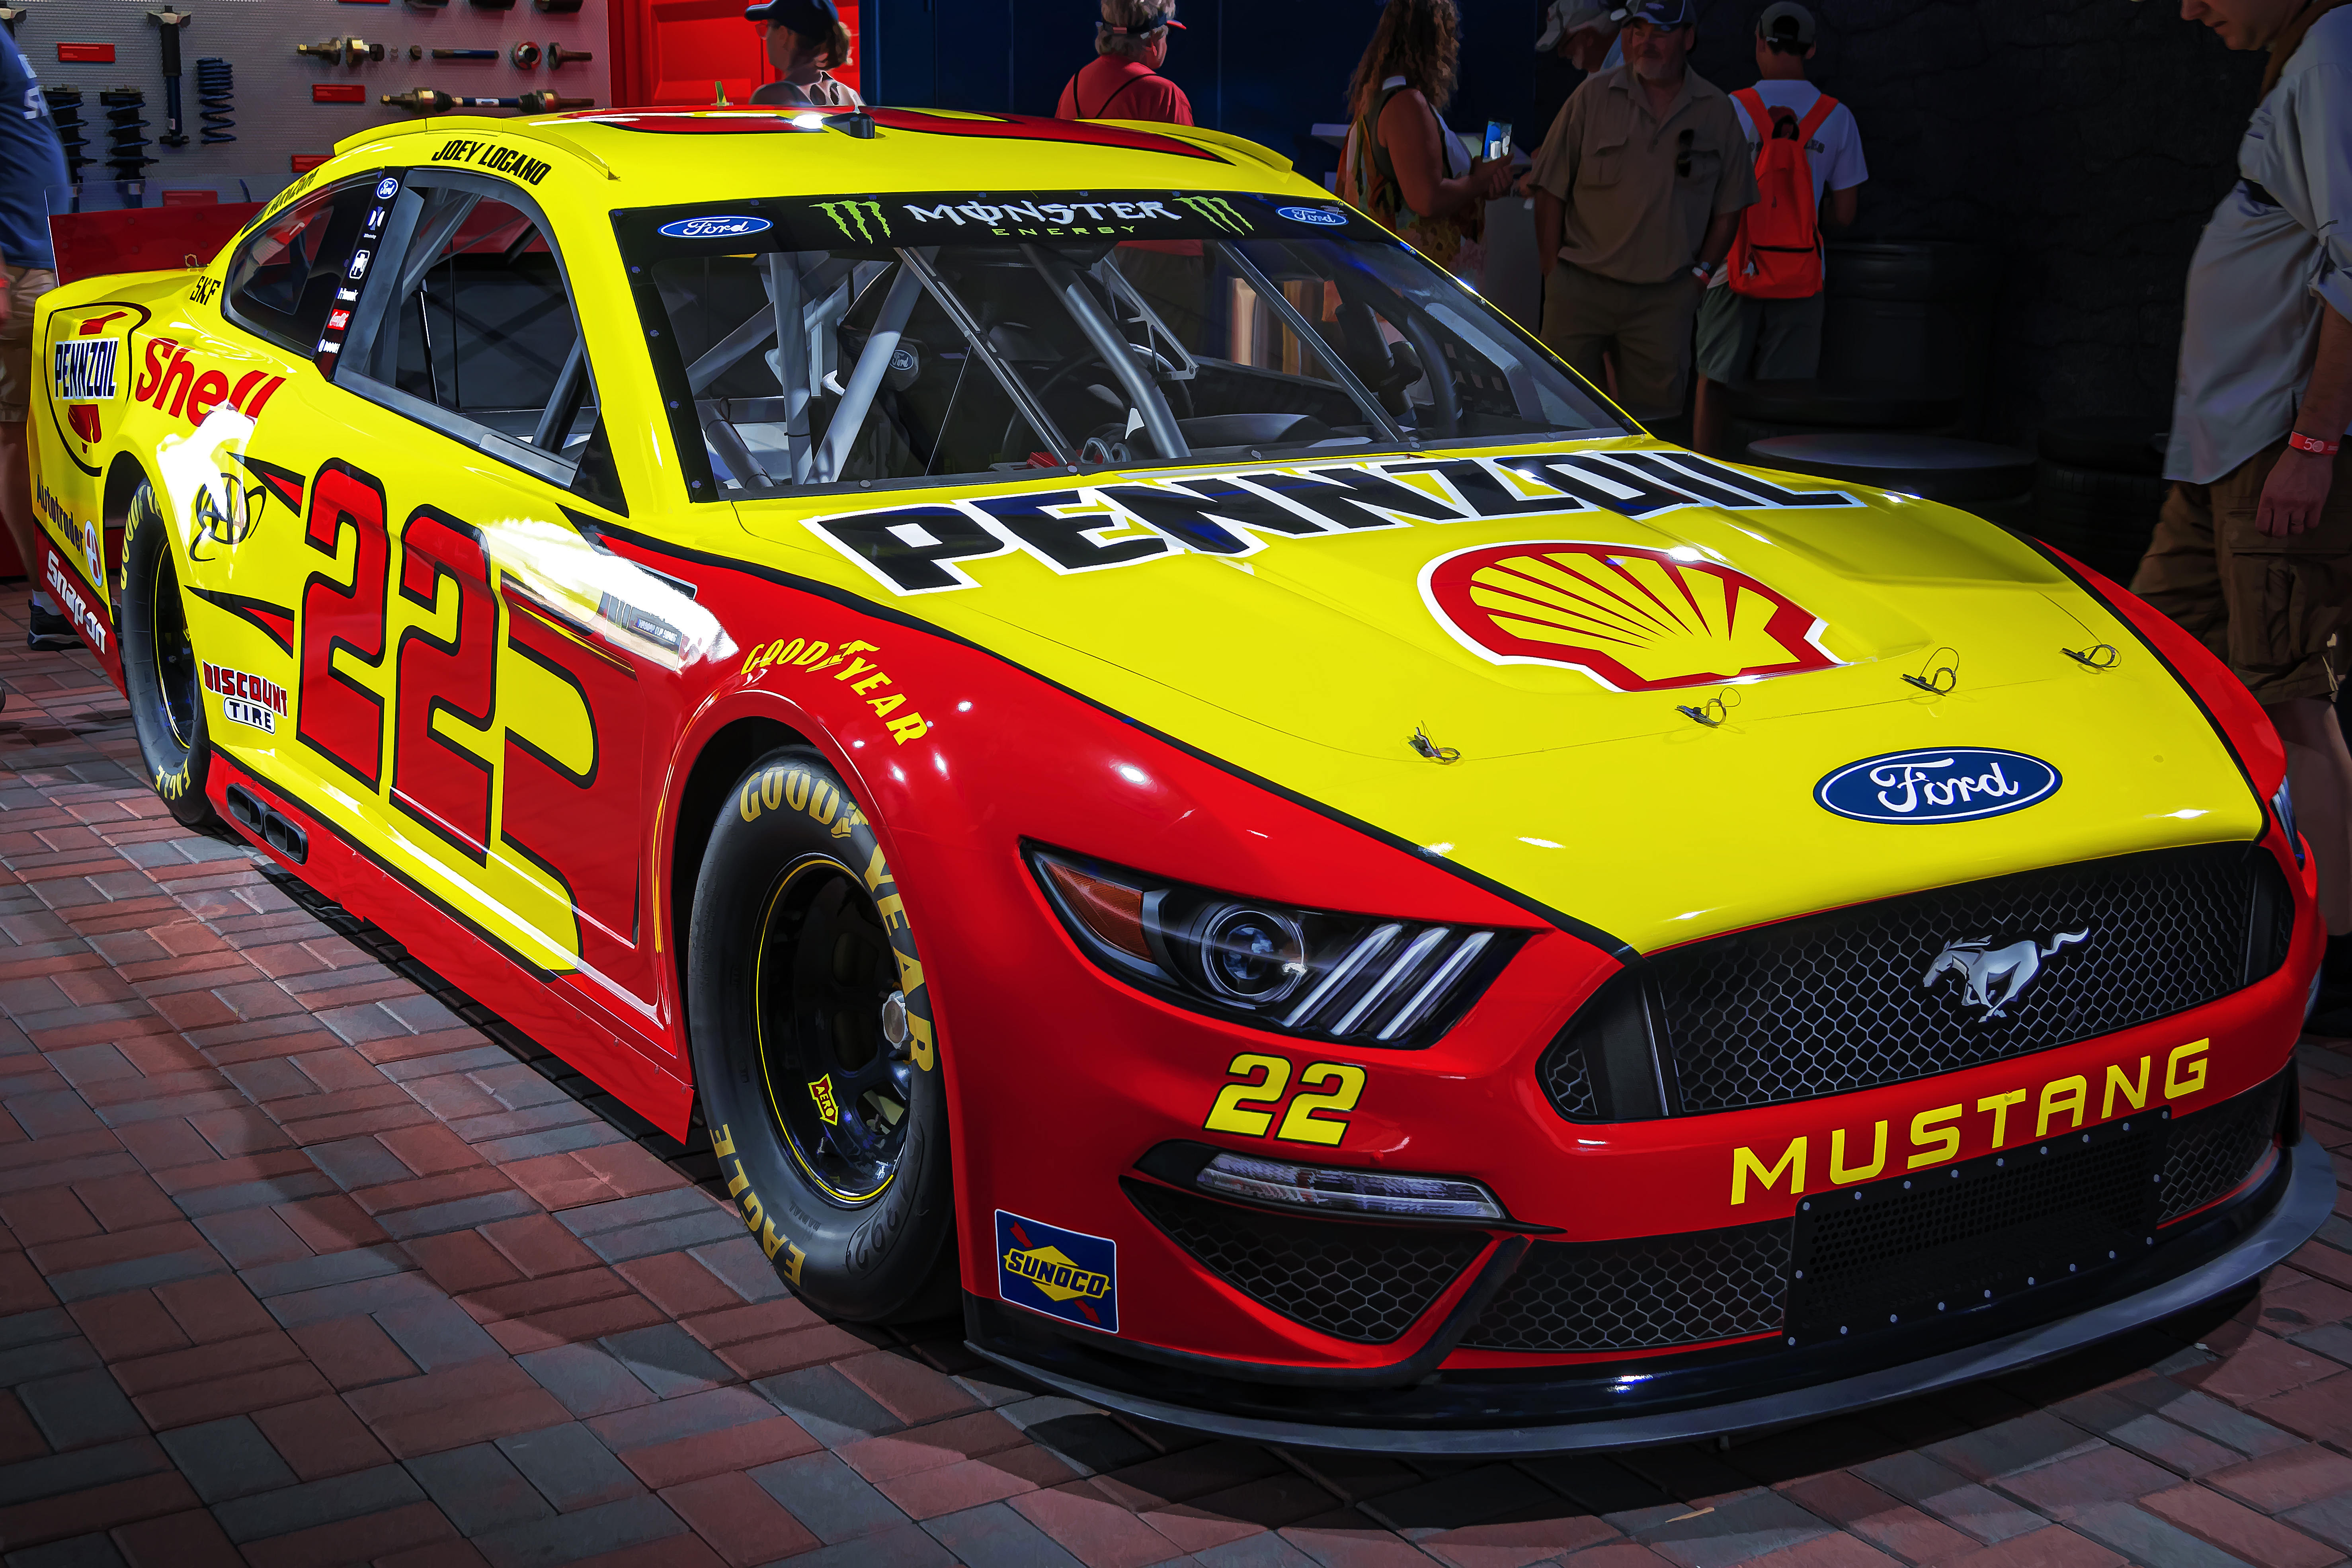
geotagged, oshkosh, stony beach, united states, usa, wisconsin, 2019 EAA AirVenture, a6500, adventure, air show, aircraft, Aircraft Spotting, airplane, airshow, AirVenture, AirVenture 2019, AirVenture Air Show, American City, aviation, Aviation Enthusiast, Aviation Show, EAA, EAA AirVenture, EAA AirVenture 2019, EAA AirVenture 2019 Oshkosh, EAA AirVenture Oshkosh, EAA Oshkosh Airshow, Experimental Aircraft Association, midwest, north america, osh, Oshkosh Wisconsin, plane, sightseeing, sony, SONY a6500, SONY Alpha 6500, sony mirrorless, SONY Photography, tourist attraction, Tourist Photos, travel, travel photography, Traveling Adventures, united states of america, wi, Winnebago County, Winnebago County Wisconsin, Wisconsin Air Show, Wisconsin City, Wisconsin Photo Walk, Wisconsin Photos, Wisconsin Tourism, Wisconsin Travel, Wittman Regional Airport, world travel, ford, ford mustang, Good Year Eagle Tires, Joey Logano, Monster Energy, nascar, NASCAR Race Car, Pennzoil Shell, Penske Racing, Sunoco, land vehicle, vehicle, car, sports car, performance car, sports car racing, touring car racing, full size car, endurance racing motorsport, motorsport, automotive design, race car, auto racing, racing, supercar, personal luxury car, luxury vehicle, sports sedan, sports prototype, coupe, custom car, sports, auto show, rallycross